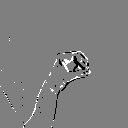
ASL letter: o